Euan Edworthy

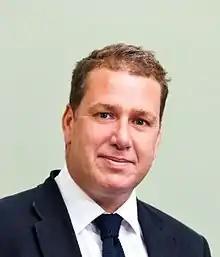
Euan Edworthy in 2012

Euan Edworthy MBE (born 31 October 1968) is a British public relations (PR) consultant and philanthropist based in Prague, Czech Republic.